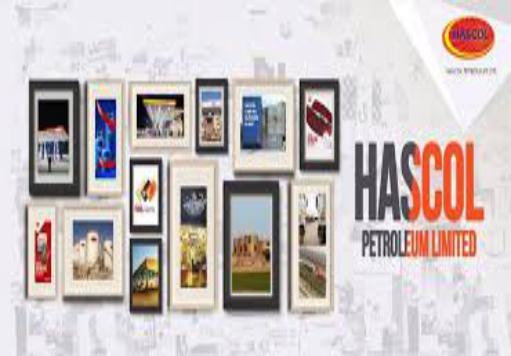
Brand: Hascol Petroleum
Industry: Transportation